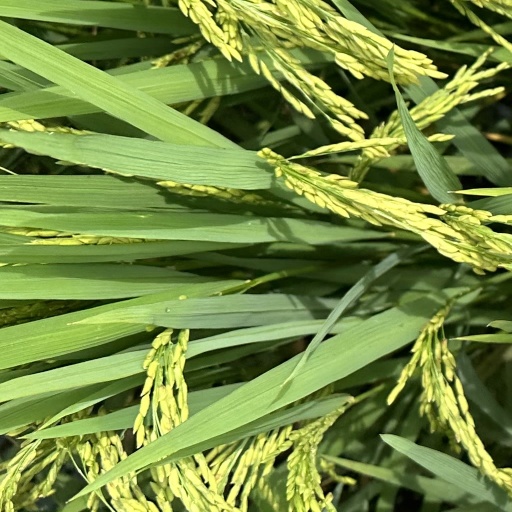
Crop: rice